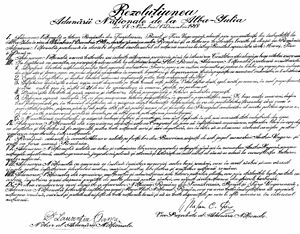
Rumæniens store unionsdag
Alba Iulia-resolutionen.
Rumæniens store unionsdag fejres den 1. december, og er en national helligdag i Rumænien. Den fejres til minde om, at forsamlingen bestående af etniske rumænere mødtes i Alba Iulia og erklærede Transsylvaniens union med Rumænien.